Bottled water

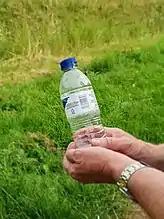
Bottled water

In the United States, the popularity of bottled water declined in the early 20th century, when the advent of water chlorination reduced public concerns about water-borne diseases in municipal water supplies. But it remained popular in Europe, where it spread to cafés and grocery stores in the second half of the century. Perrier water had been bottled since the 19th century and widely sold throughout the British Empire; in 1977 Perrier launched in the United States. Today, bottled water is the most popular commercial beverage in the United States, with about 25% of the consumption share versus 18.7% for soft drinks.